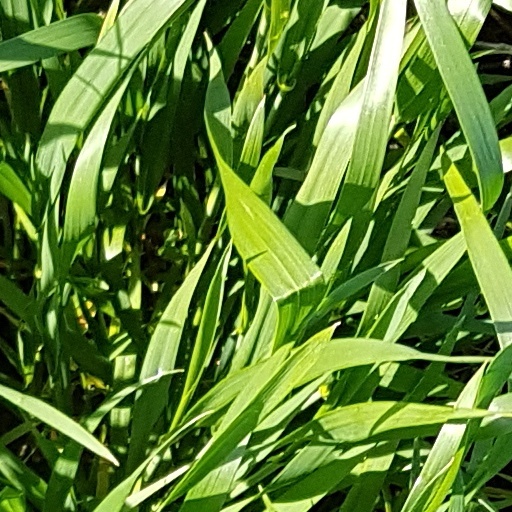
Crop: wheat